Fearless (Taylor's Version)

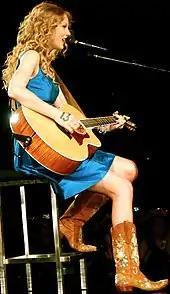
Taylor Swift on the Fearless Tour in 2010

Taylor Swift signed a publishing contract with Sony/ATV Tree Publishing in 2004, at 14 years old, to become a songwriter, and a recording contract with Nashville-based independent record label Big Machine the next year to become a country singer. Her self-titled debut studio album (2006) was the longest-charting album on the "Billboard" 200 of the 2000s, and it established Swift as one of country music's rising stars. Her second studio album, "Fearless", was released on November 11, 2008. A country pop album, "Fearless" followed the country styling of Swift's debut and incorporated radio-friendly pop crossover and pop rock elements. It spent 11 weeks atop the "Billboard" 200 and, supported by the pop-radio hits "Love Story" and "You Belong with Me", catapulted Swift into mainstream prominence beyond the country-music scene. Critics lauded Swift's songwriting for portraying earnest teenage feelings, and musicologist James E. Perone commented that "Fearless" transformed her status from a prodigy to a "singer-songwriter superstar"."" The most-awarded country album in history, it won Album of the Year at the Academy of Country Music Awards, the Country Music Association Awards, and the Grammy Awards.